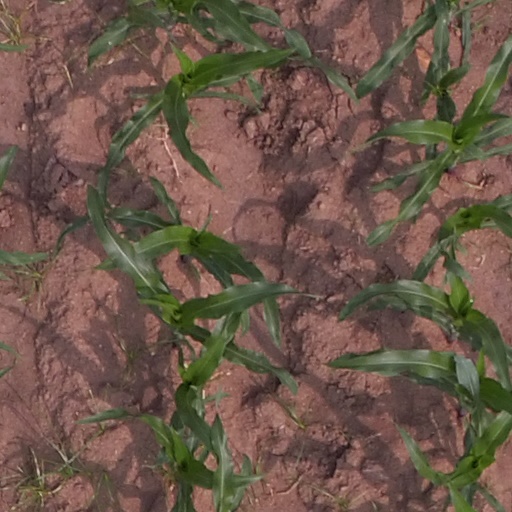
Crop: maize; corn